Dhaneswar Majhi

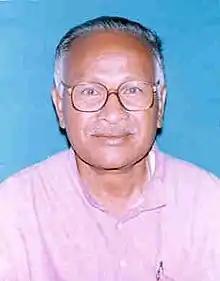

Dhaneswar Majhi (5 July 1941 – 9 October 2024) was an Indian politician. He was a Member of Parliament, representing Odisha in the Rajya Sabha the upper house of India's Parliament as a member of the Janata Party.